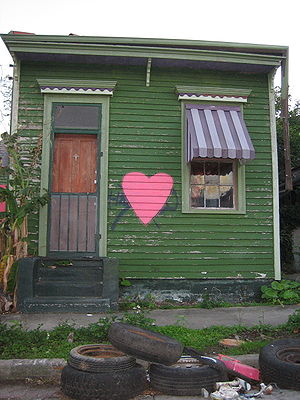
Shotgun House / Historisk udvikling / Symbol på fattigdom
Et Shotgun-hus beskadiget af orkanen Katrina (2005), New Orleans
Shotgun House refererer til en form for familiehus der især er udbredt i den sydlige del af USA.